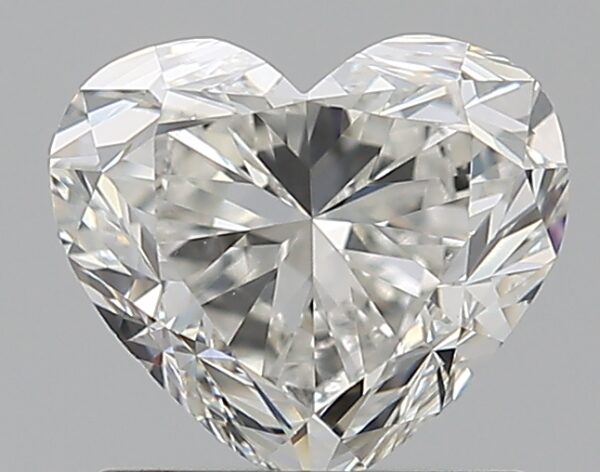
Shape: heart
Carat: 1
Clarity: VS2
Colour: I
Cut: VG
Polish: EX
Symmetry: VG
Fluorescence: M
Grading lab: GIA
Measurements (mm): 5.81 x 6.59 x 4.06